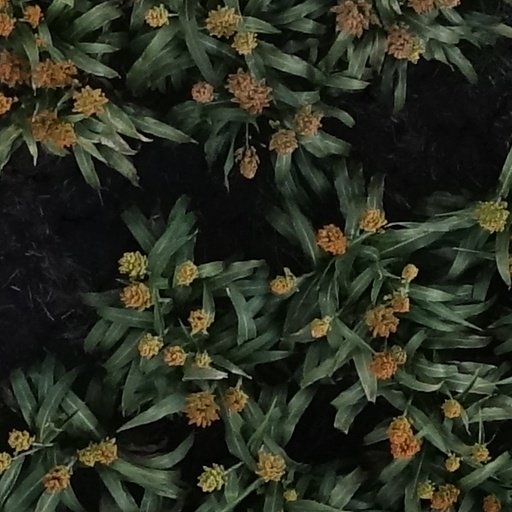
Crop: sorghum